New Portland Wire Bridge

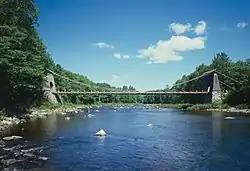

The New Portland Wire Bridge is a historic suspension bridge in New Portland, Maine, United States. The bridge carries Wire Bridge Road across the Carrabassett River a short way north of the village center. Built in the mid-19th century, it is one of four 19th-century suspension bridges in the state. It is one lane wide, and has a weight limit of 3 tons. The bridge was listed on the National Register of Historic Places in 1970 and was designated as a Maine Historic Civil Engineering Landmark by the American Society of Civil Engineers in 1990.